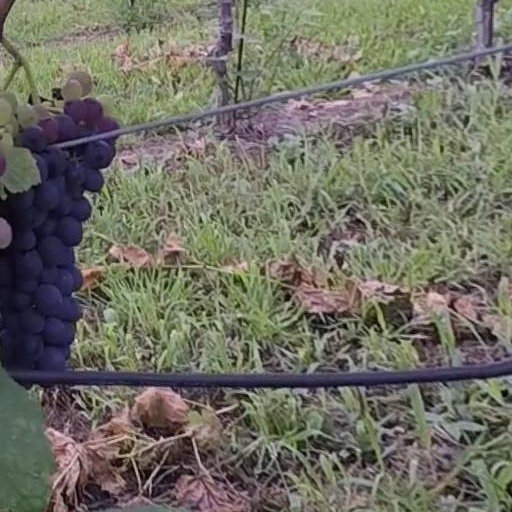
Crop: grape